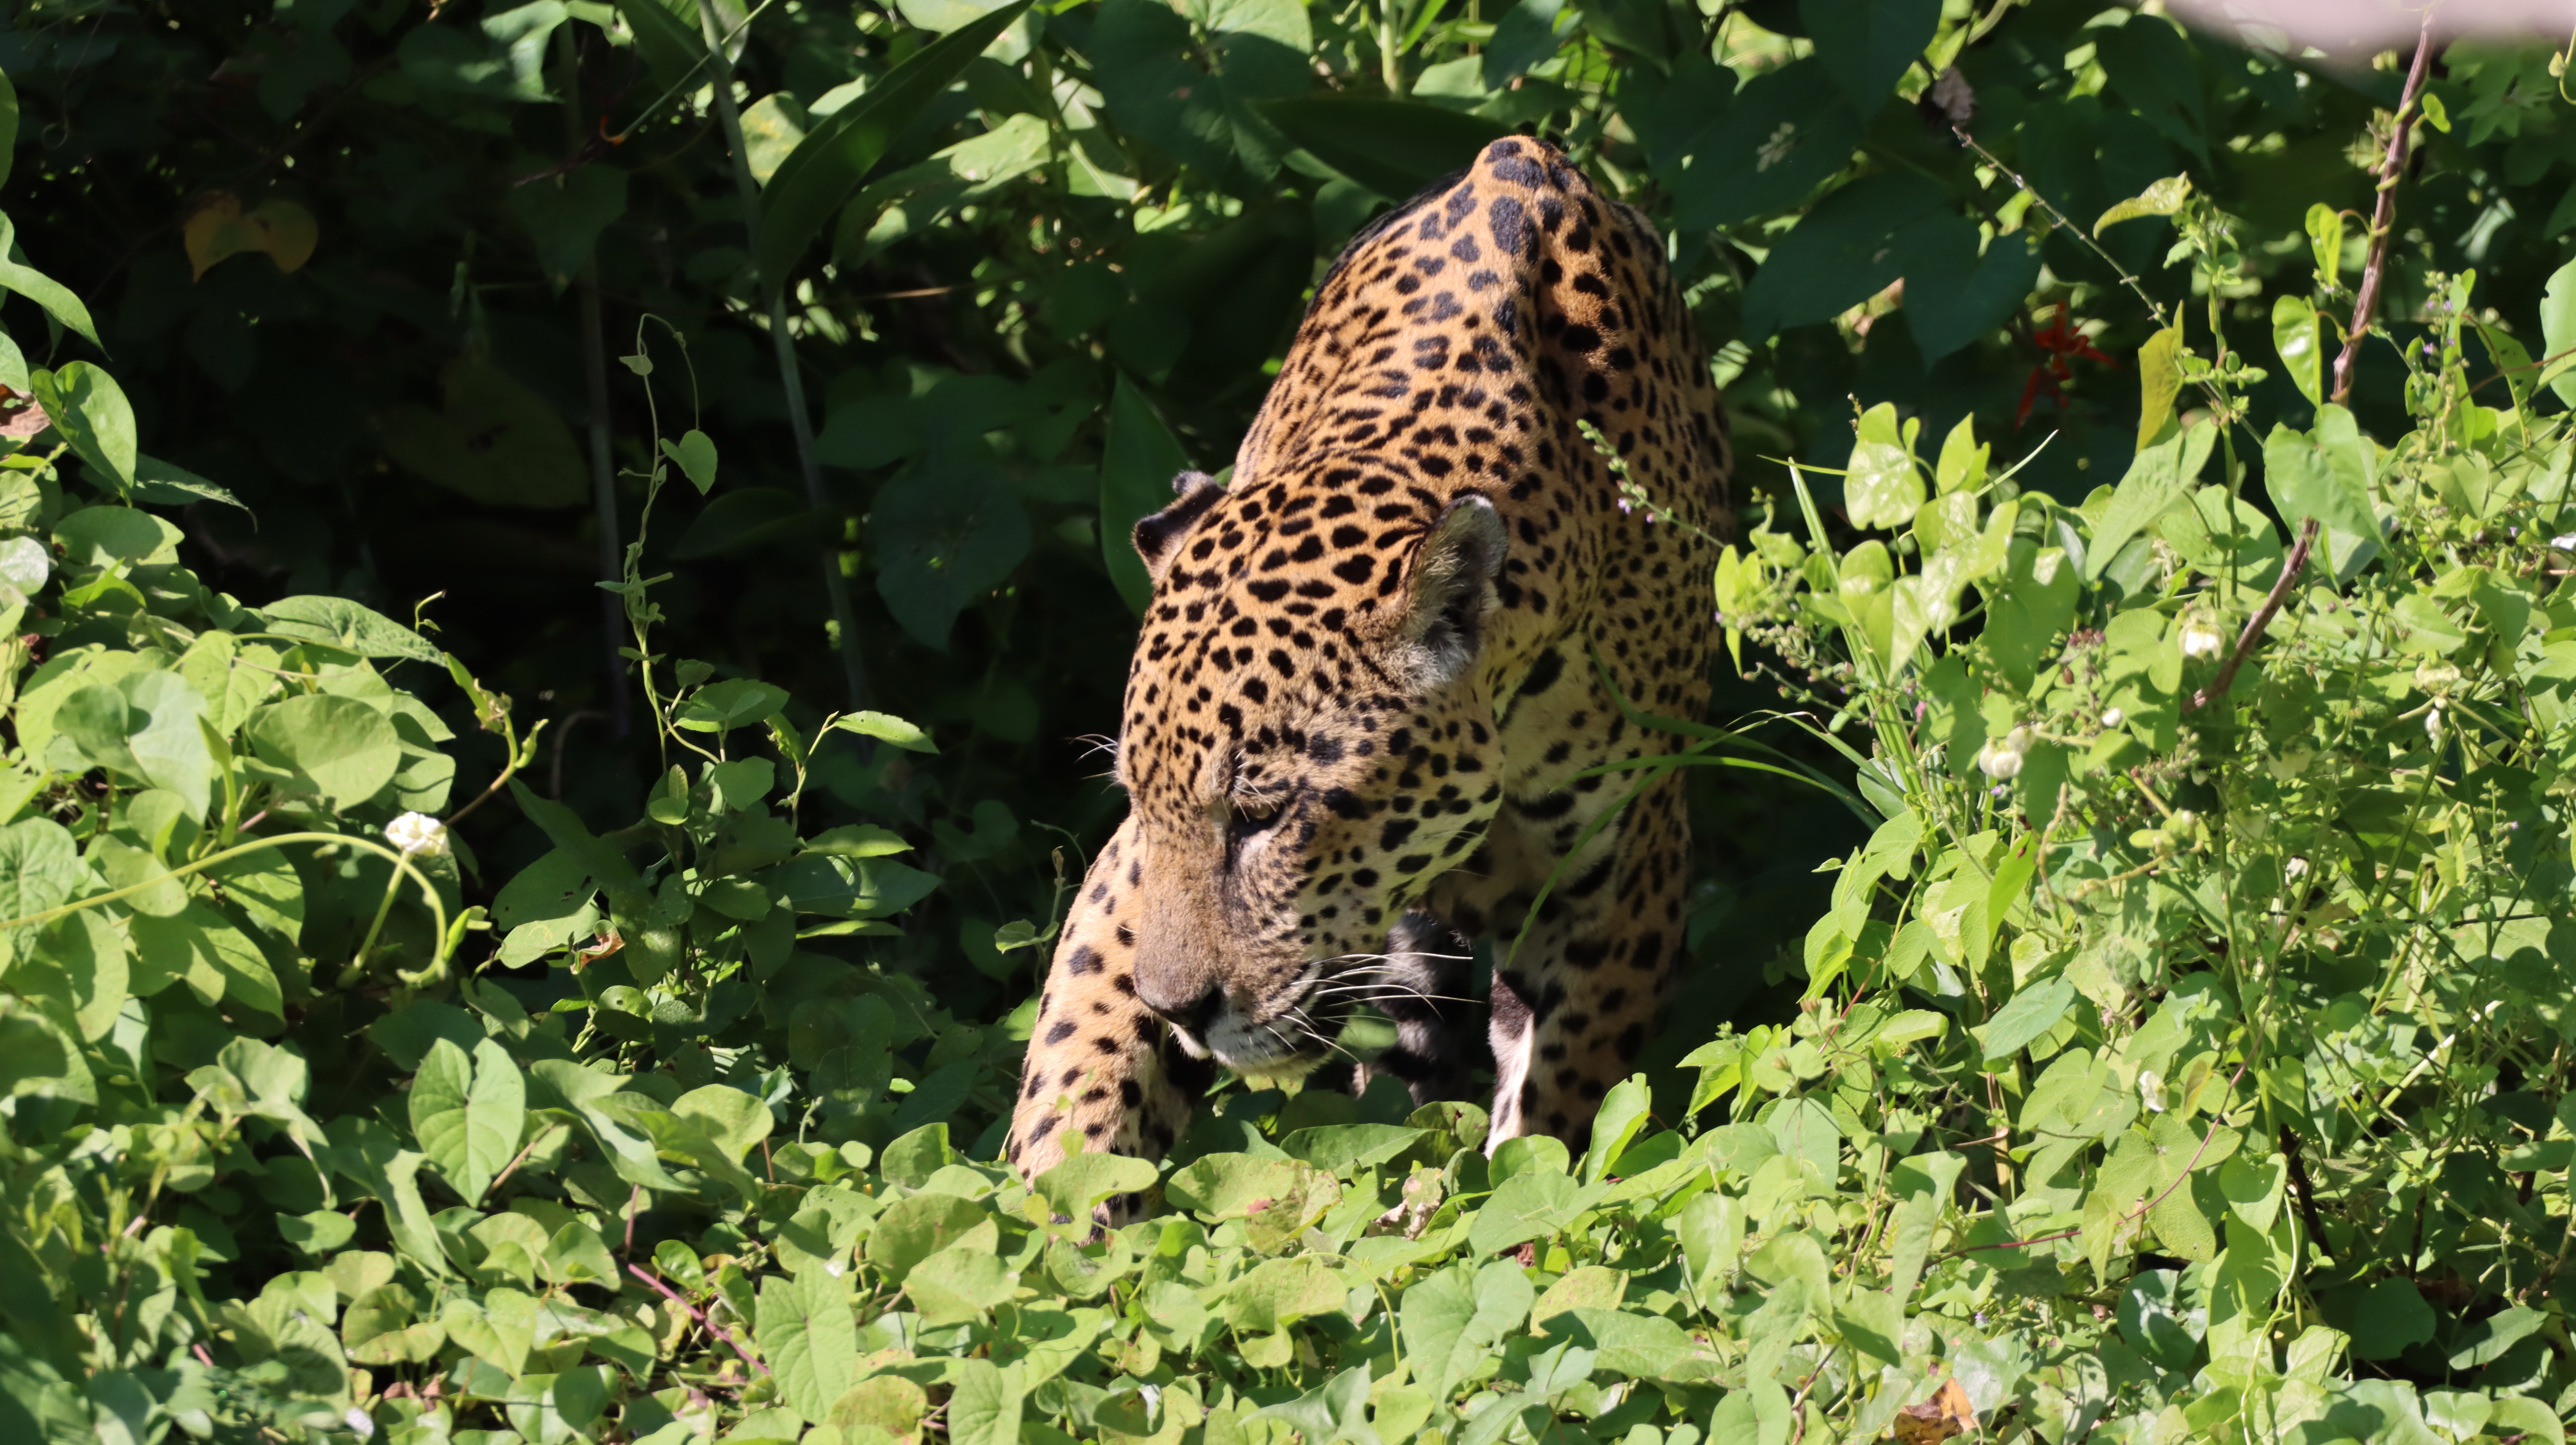
Jaguar: Kwang